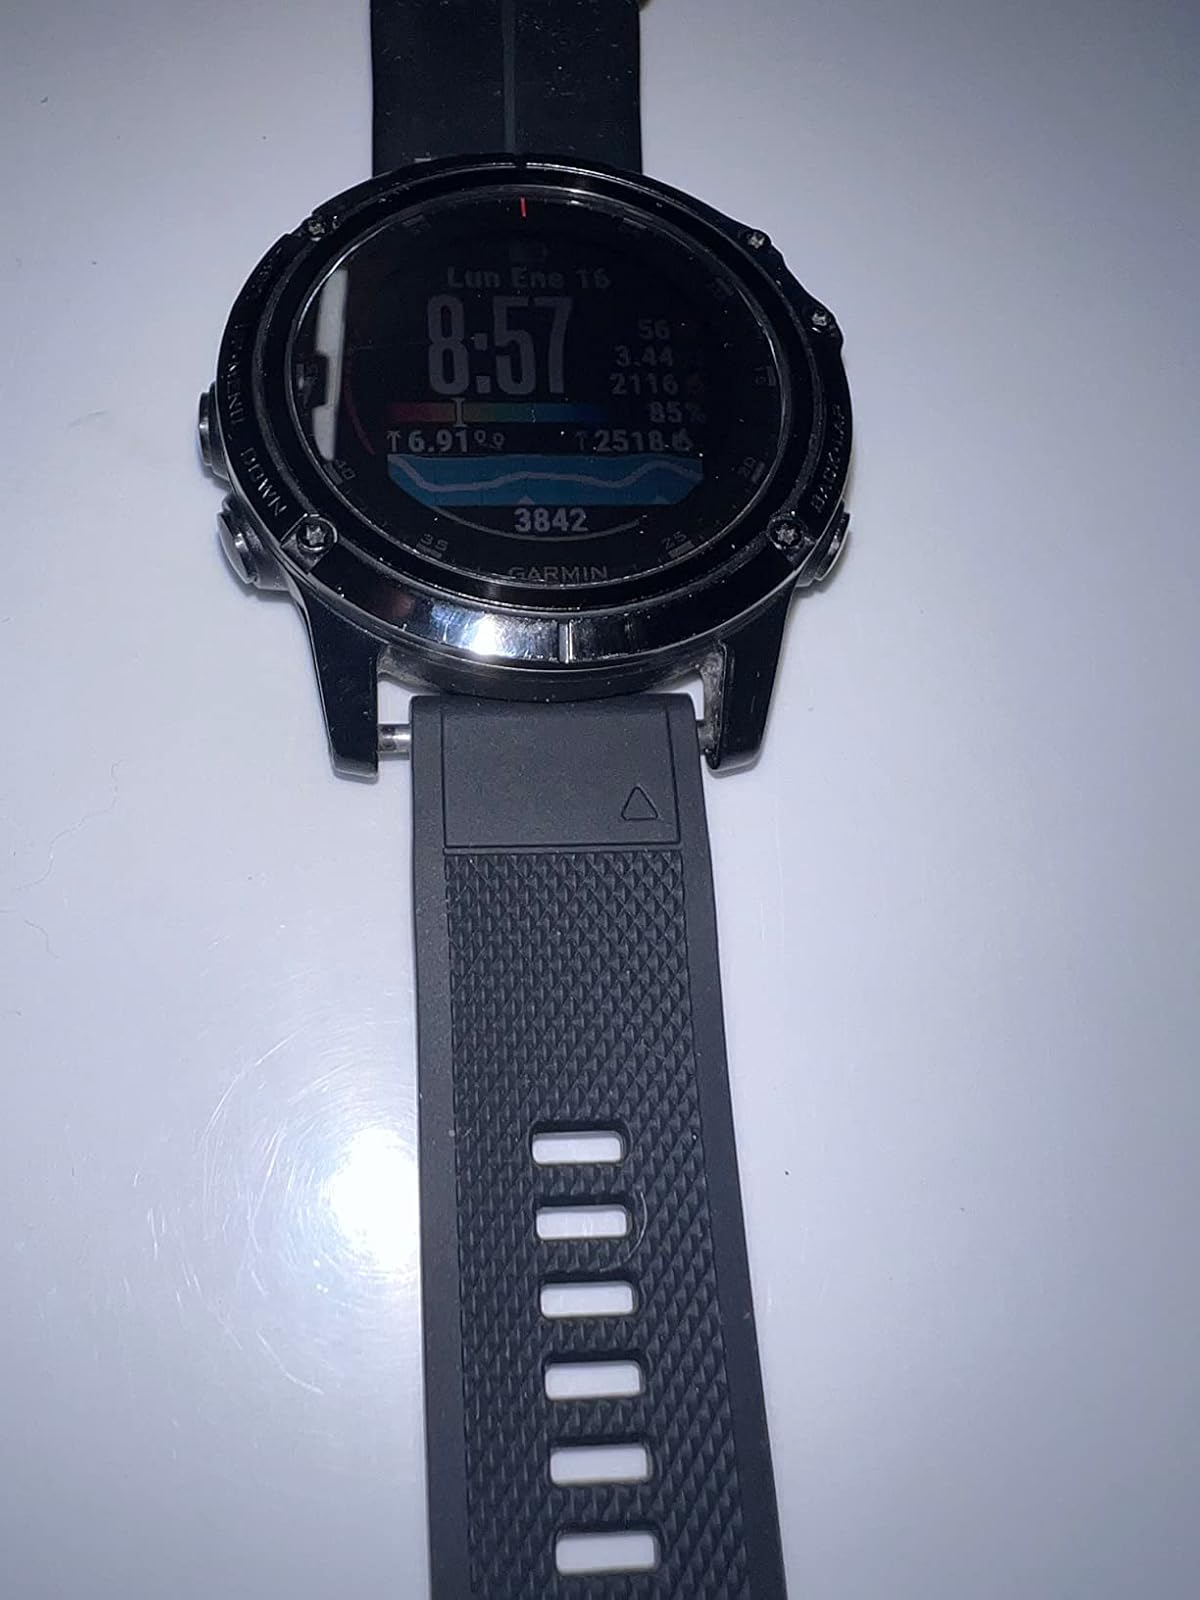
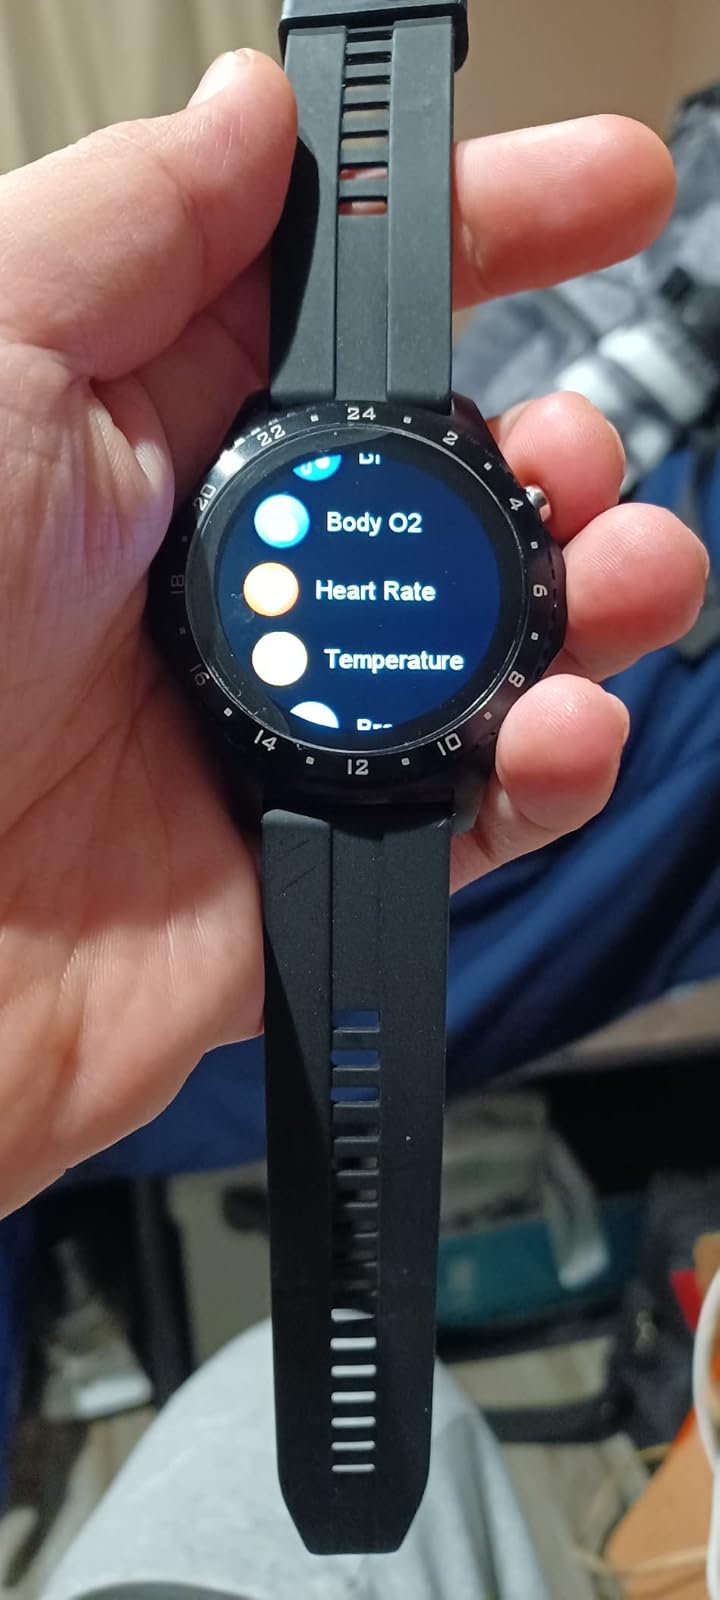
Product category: smartwatch
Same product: no